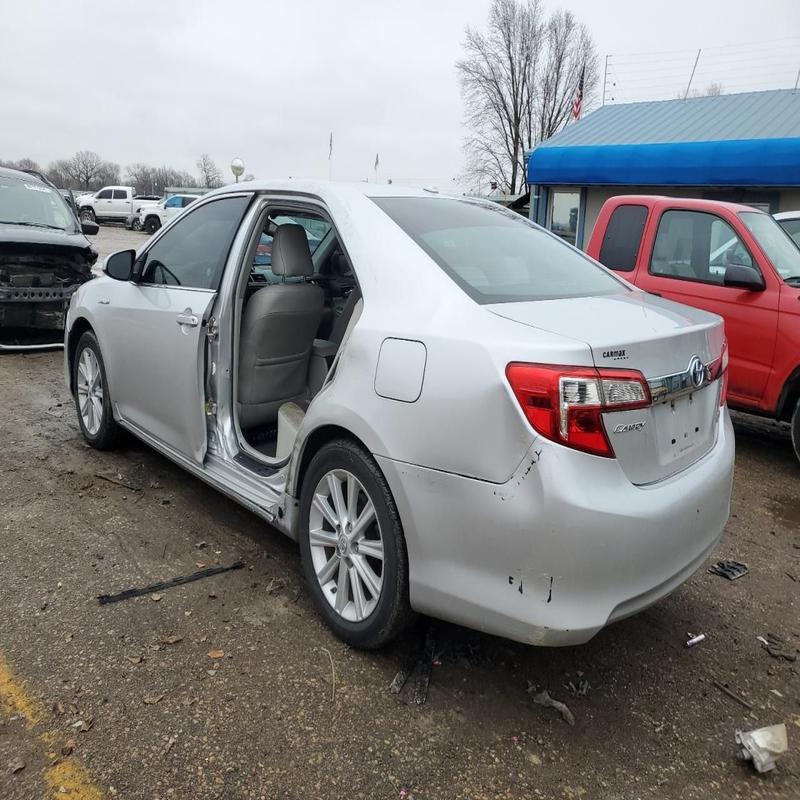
Aucun dommage détecté.
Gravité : aucun